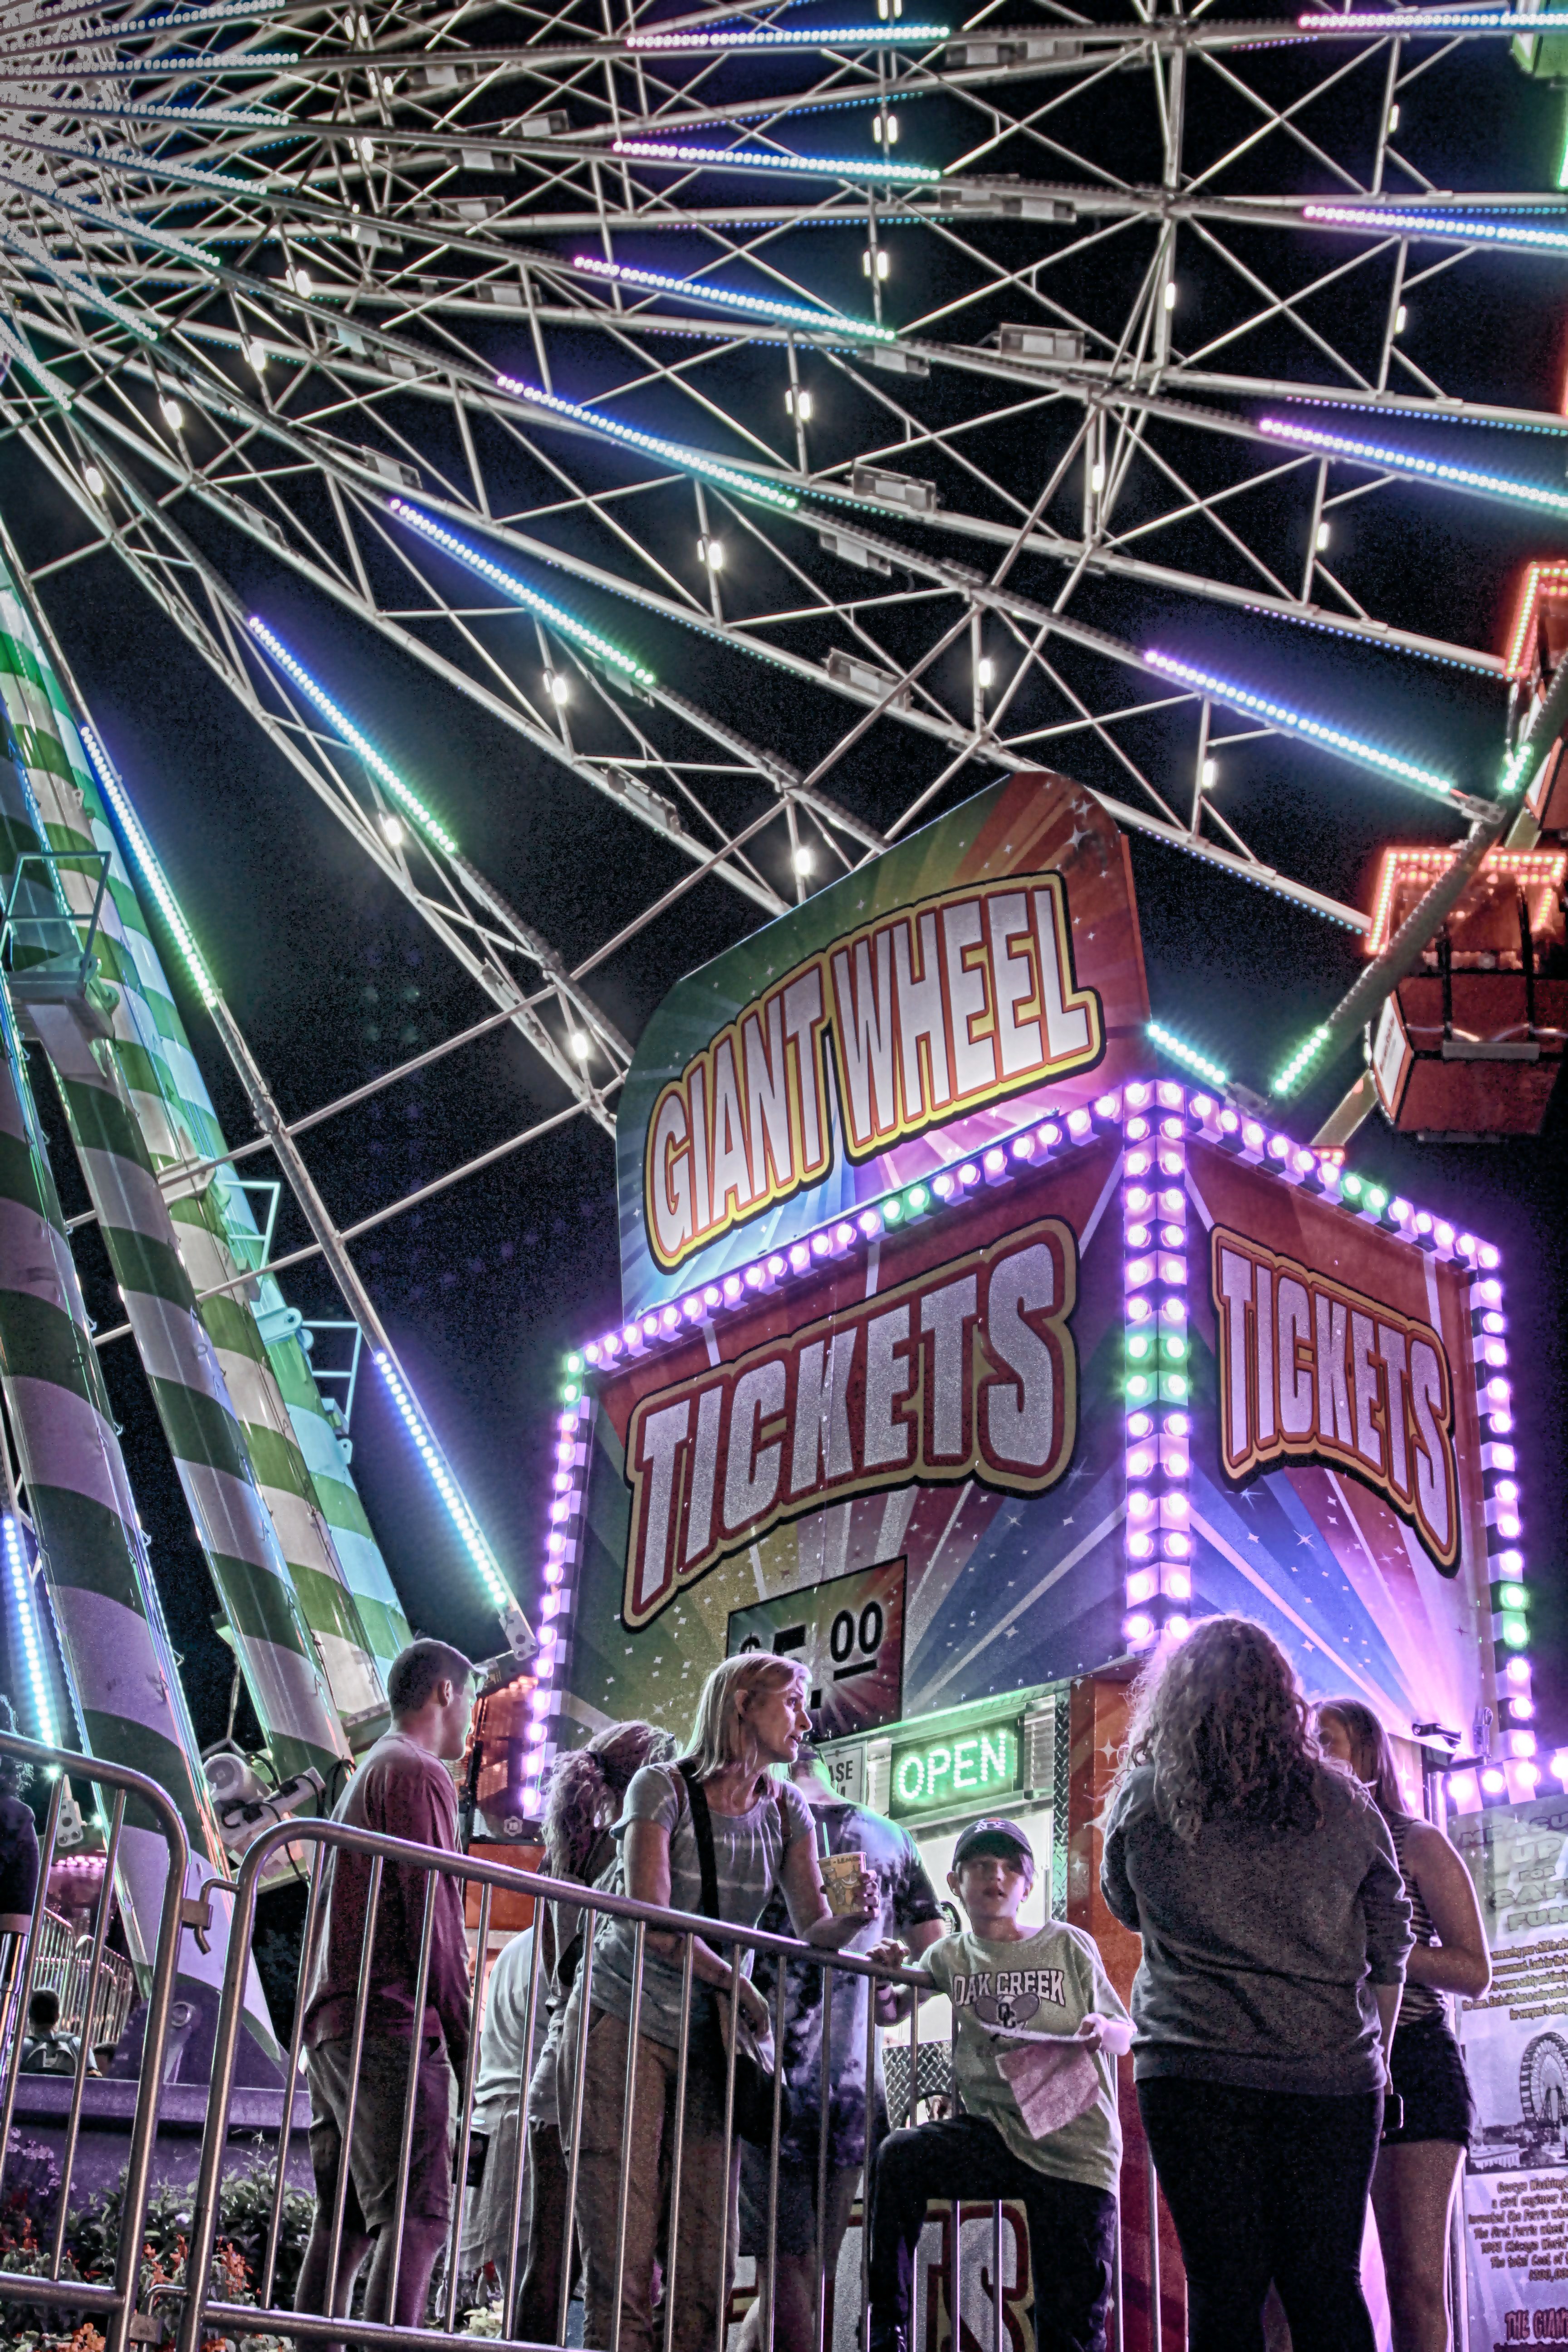
landmark, light, event, lighting, fireworks, public event, night, festival, recreation, tourist attraction, fete, fair, holiday, new year, architecture, crowd, neon, midnight, performance, city, stage, leisure, new year's eve, metropolis, amusement park, sparkler